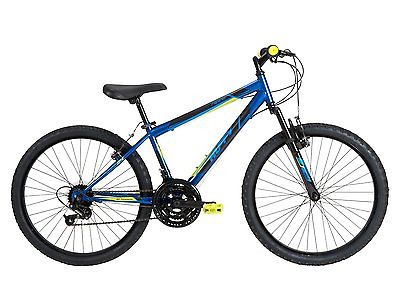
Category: bicycle